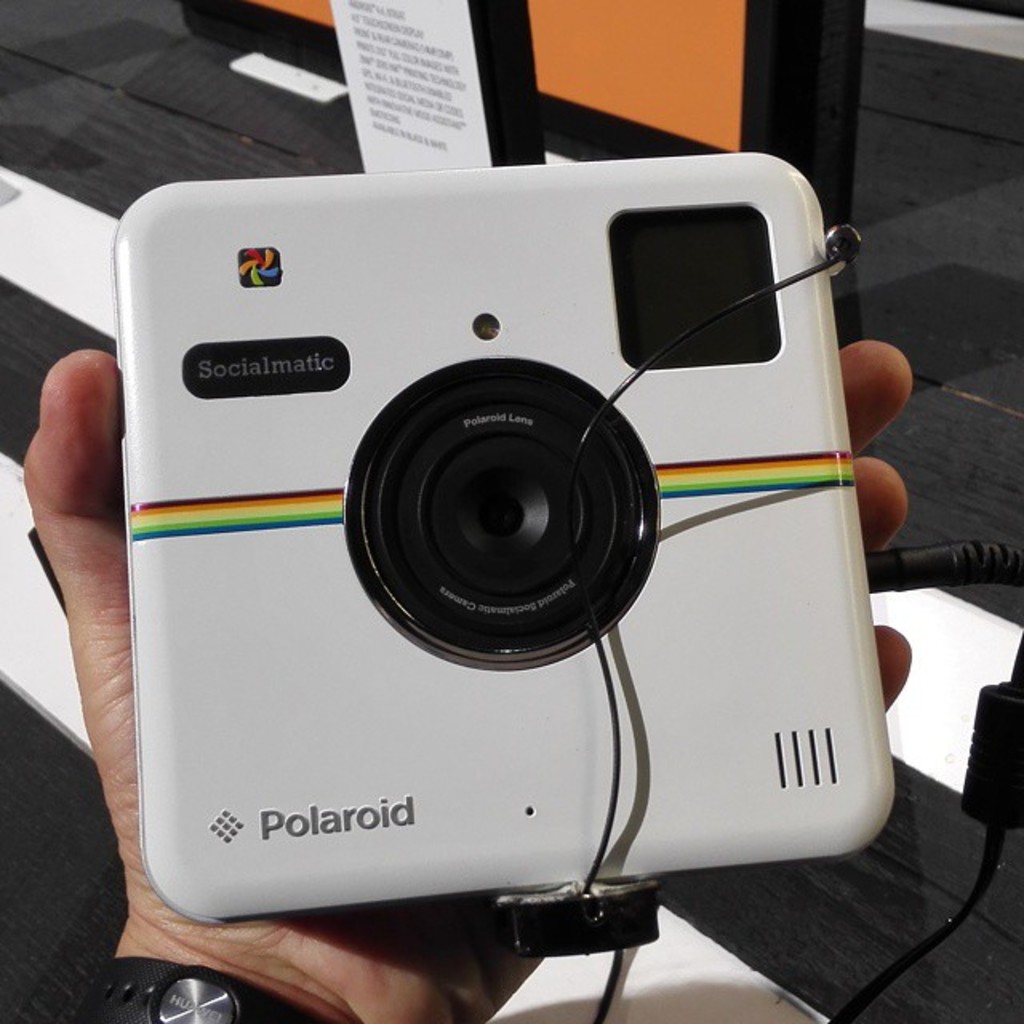
Label: others